Black-figure pottery

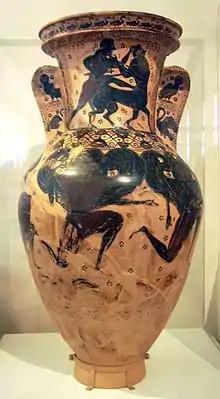
Name vase by the Nessos Painter. The scene on the neck shows Heracles stabbing Nessos. The scene on the belly shows events associated with Perseus. C. 620/610 BC, now in the Athens National Archaeological Museum

With over 20,000 extant pieces, Attic black-figure vases comprise the largest and at the same time most significant vase collection, second only to Attic red-figure vases. Attic potters benefitted from the excellent, iron-rich clay found in Attica. High quality Attic black-figure vases have a uniform, glossy, pitch-black coating and the color-intensive terra cotta clay foundation has been meticulously smoothened. Women's skin is always indicated with a white opaque color, which is also frequently used for details such as individual horses, clothing or ornaments. The most outstanding Attic artists elevated vase painting to a graphic art, but a large number of average quality and mass-market products were also produced. The outstanding significance of Attic pottery comes from their almost endless repertoire of scenes covering a wide range of themes. These provide rich testimonials especially in regard to mythology, but also to daily life. On the other hand, there are virtually no images referring to contemporary events. Such references are only occasionally evident in the form of annotations, for example when kalos inscriptions are painted on a vase. Vases were produced for the domestic market on the one hand, and were important for celebrations or in connection with ritual acts. On the other hand, they were also an important export product sold throughout the Mediterranean area. For this reason most of the surviving vases come from Etruscan necropolises.